Hudson Hornet

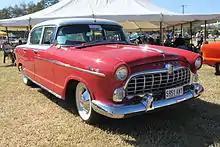
1955 Hudson Hornet (Australia)

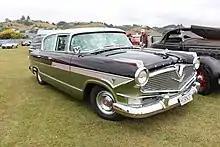
1957 Hudson Hornet assembled in New Zealand

The 1955 Hudson senior models were built on the Nash platform with styling themes by Pinin Farina, Edmund Anderson, and Frank Spring. The cars featured a front end that was originally designed by Spring and the Hudson stylists for an updated 1955 version of the 1954 Hudson "Step-Down" platform.